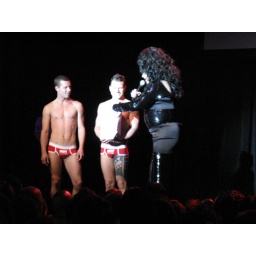
heklina with hot house boys in hot cookie underpants 4